Sonja Zekri

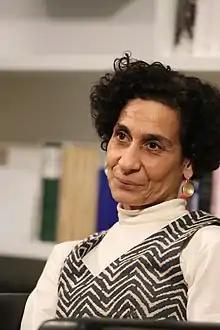
Zekri in 2019

Sonja Zekri (born 1967) is a German journalist and author. Her topics are Near East, Eastern Europe, culture and religion, among others.